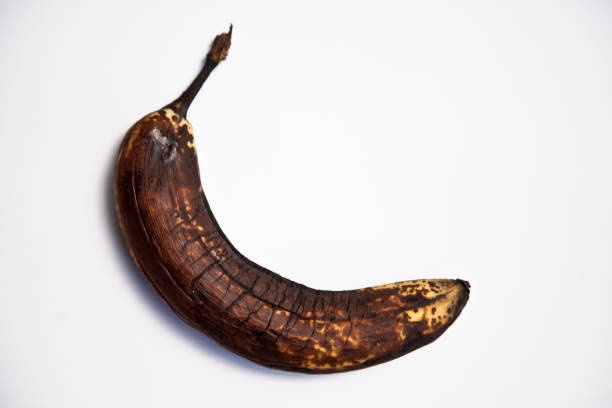
Label: banana